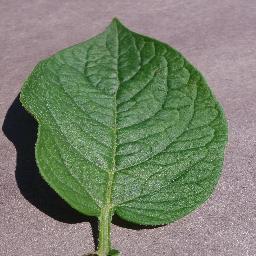
Label: Potato___healthy